Adda Ravnkilde

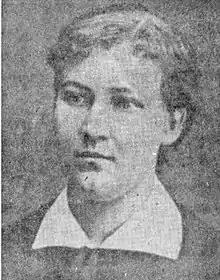
Adda Ravnkilde

Adele Marie "Adda" Ravnkilde (30 July 1862 – 30 November 1883) was a Danish writer who experienced a bitter conflict between her desire to accomplish creative work and the attraction of erotic love. When she was just 21, she committed suicide, leaving three manuscripts which were edited and/or shortened by her friend and advisor George Brandes or by the author Erik Skram. On publication in 1884, all three proved to be highly successful, making Ravnkilde one of Denmark's main precursors of modern women's literature.